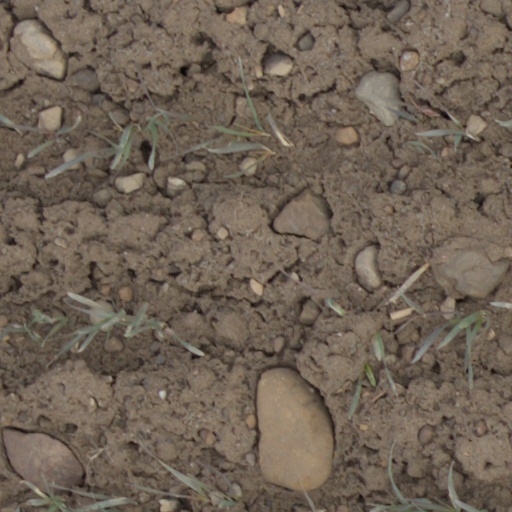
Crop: wheat